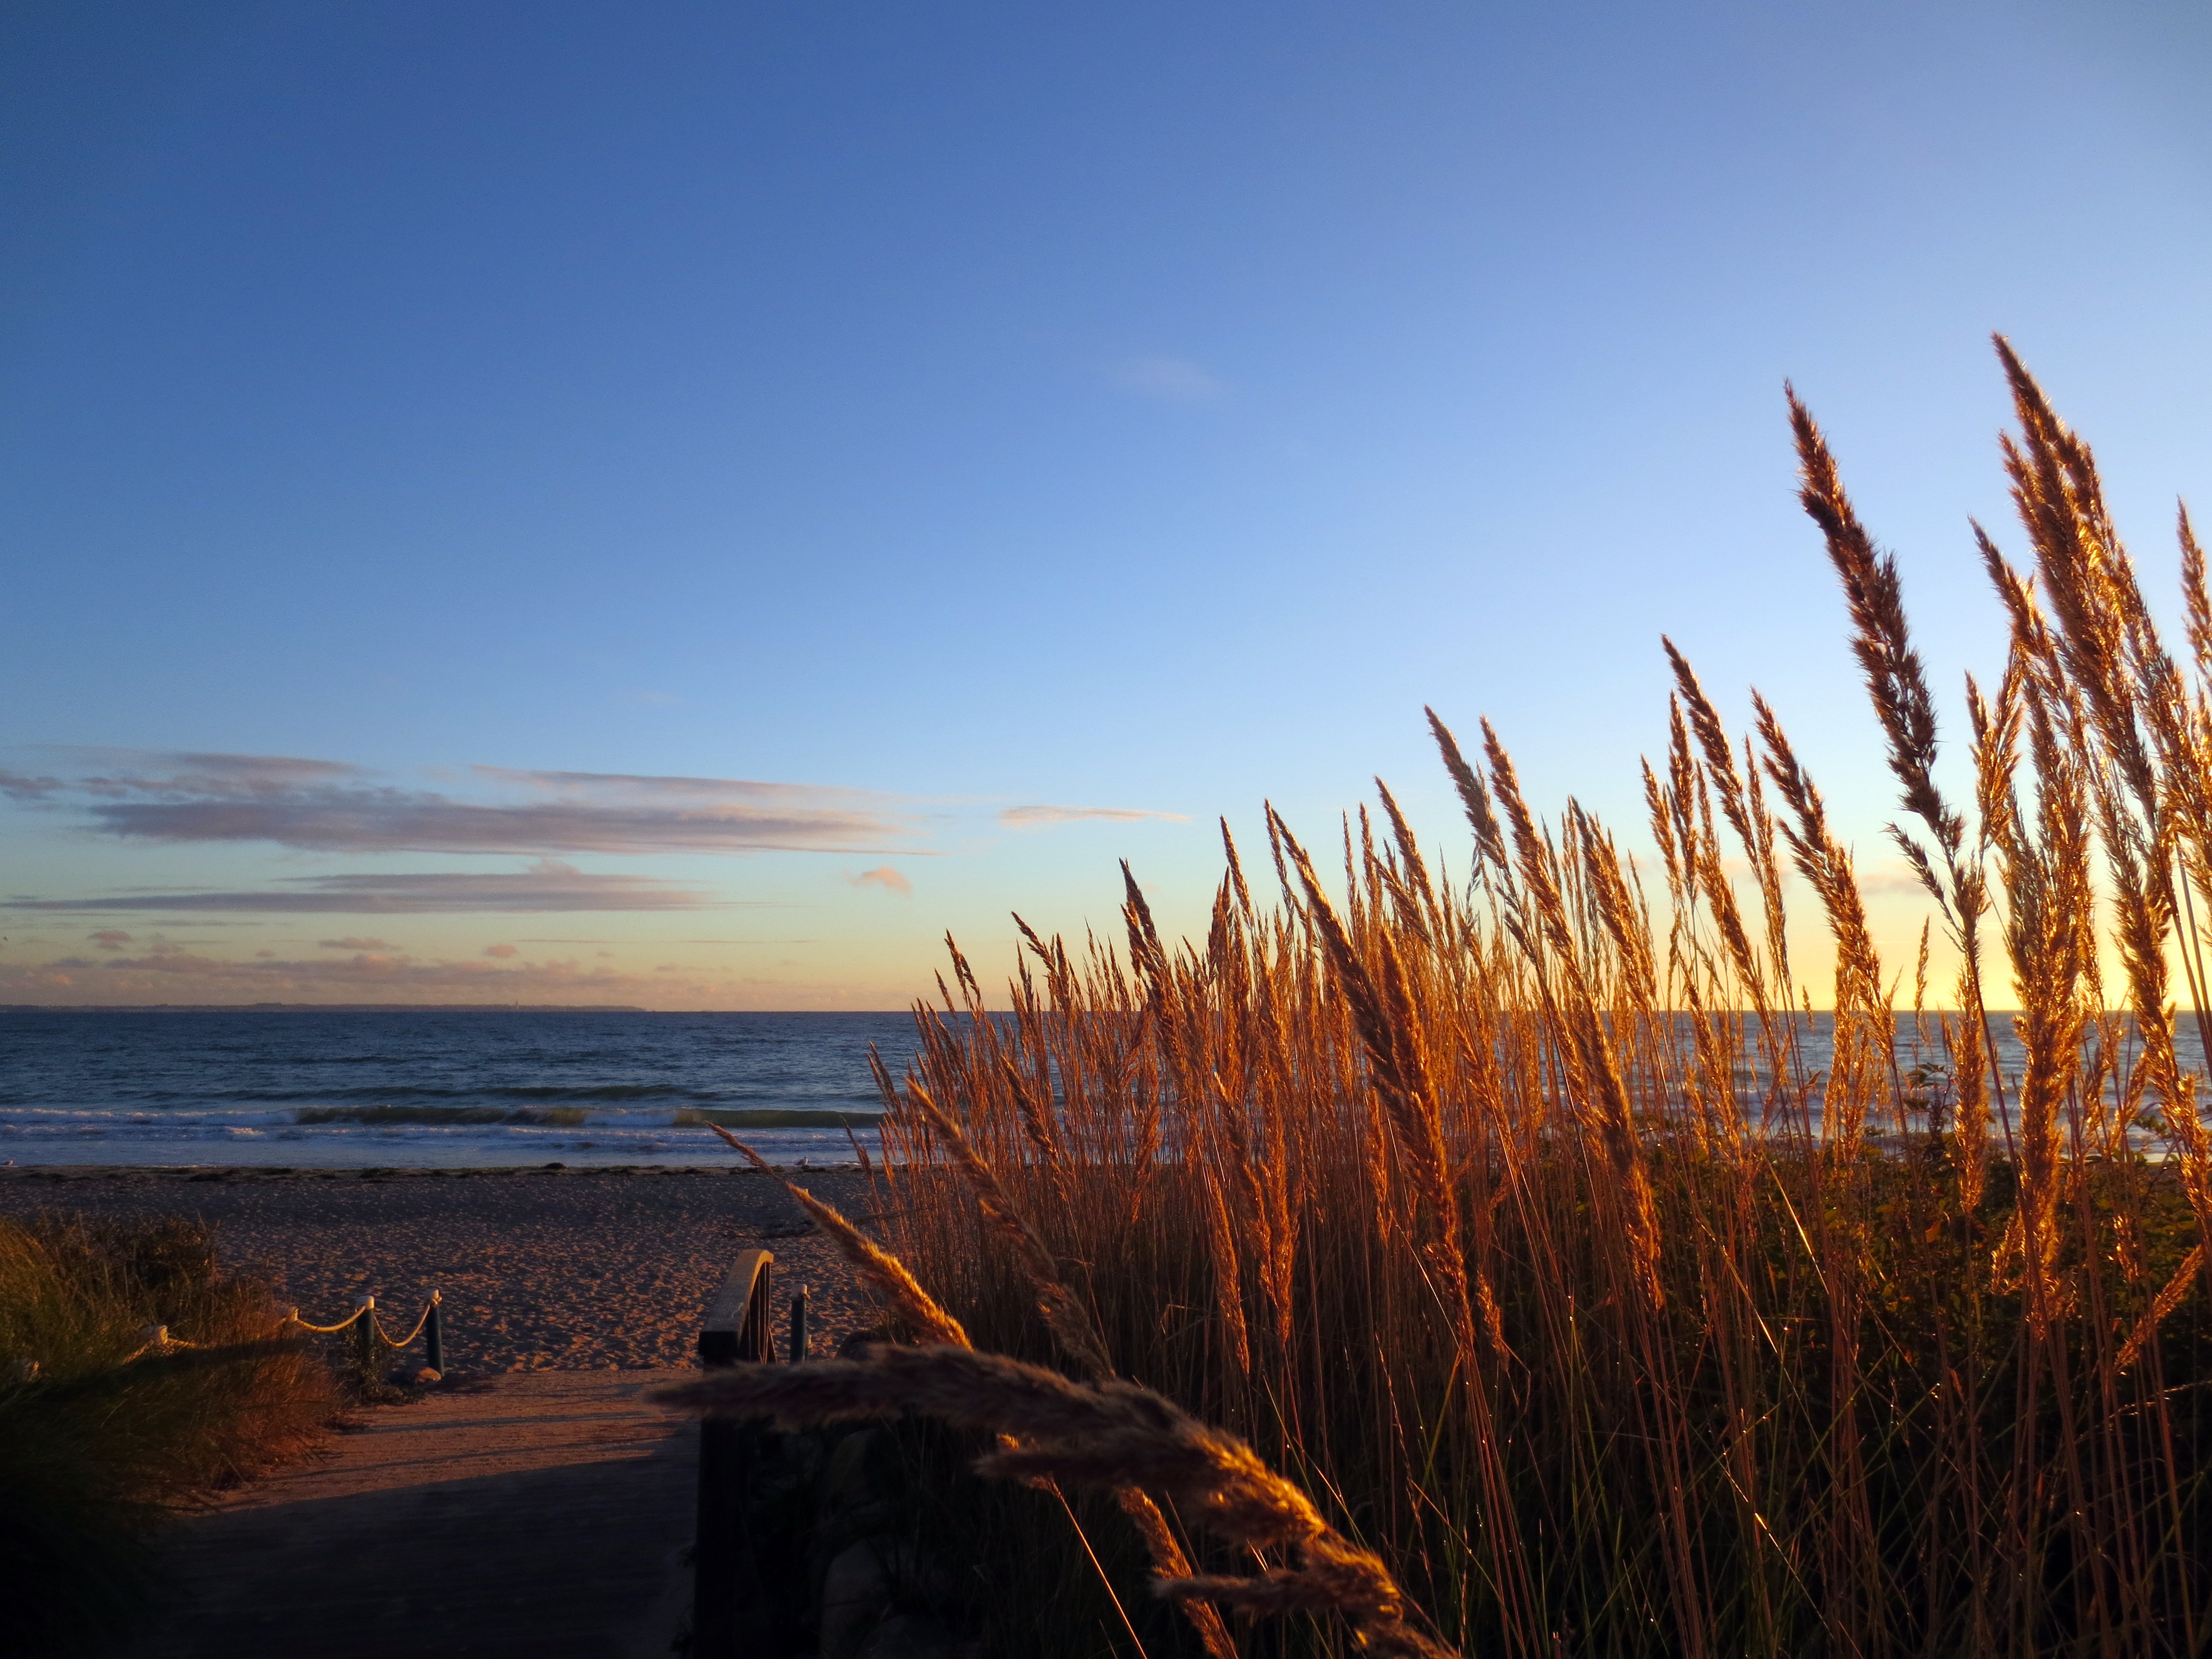
sky, habitat, nature, horizon, sunrise, atmospheric phenomenon, sunset, natural environment, dawn, coast, tree, cloud, sea, shore, morning, evening, dusk, grass, ocean, sunlight, hill, reflection, landscape, grass family, beach, sun, mountain